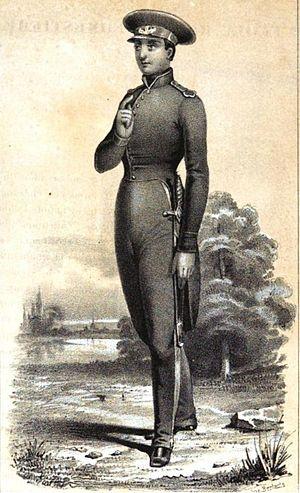
Élève-officier de l'École royale forestière de Nancy en uniforme d'agent, casquette du modèle de l'École de Tharandt (Saxe) et couteau de chasse.
L’École nationale des eaux et forêts est une école forestière fondée à Nancy en 1824 sous l’appellation École royale forestière. Elle change de nom en suivant les différents régimes politiques et devient École nationale des eaux et forêts par décret du 15 octobre 1898. En 1965 elle fusionne avec l’École nationale du génie rural pour créer la grande École nationale du génie rural, des eaux et des forêts, devenue en 2007 école interne d'AgroParisTech.
Napoléon Iᵉʳ avait créé les régiments de flanqueurs-chasseurs et de flanqueurs-grenadiers pour accueillir les fils et neveux de forestiers et leur permettre à l'issue de leur service d'embrasser la carrière de forestier. Malheureusement, bien peu d'aspirants forestiers auront survécu pour intégrer l'Administration des eaux et forêts, d'autant moins que le nouveau pouvoir était peu enclin à tenir les promesses de l'Empire.